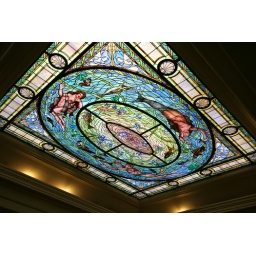
Stained glass in men's bath hall.